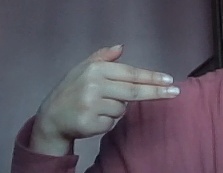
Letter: ghain